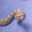
Label: snake